Dieterich Buxtehude

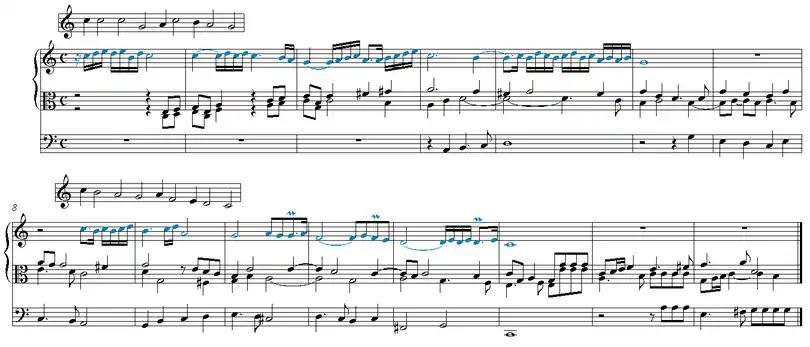
Opening bars of "Ein feste Burg ist unser Gott" BuxWV 184. The ornamented chorale in the upper voice is highlighted, original melody for the two lines present here is shown on separate staves. Note the basic imitative lines in bars 6–8 and 13–15.

The ornamented cantus firmus in these pieces represents a significant difference between the north German and the south German schools; Johann Pachelbel and his pupils would almost always leave the chorale melody unornamented.